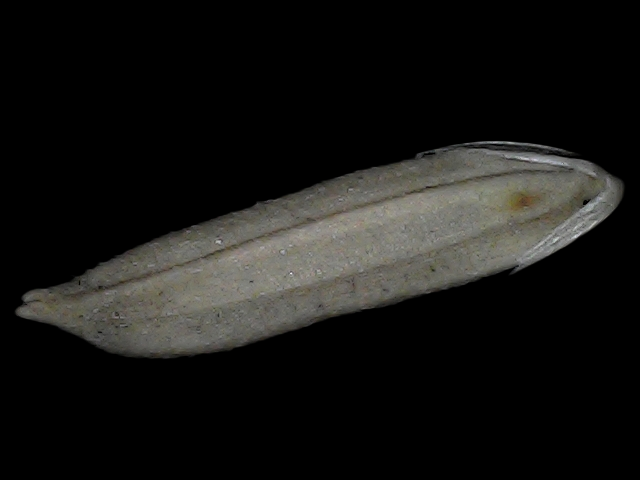
Rice variety: Bd57